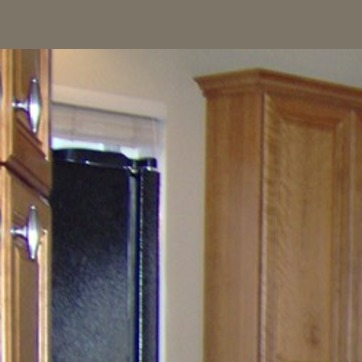
Material: painted